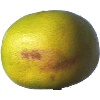
Label: pomelo_sweetie